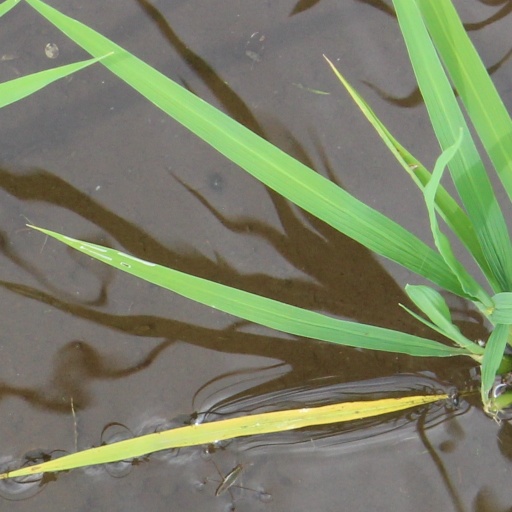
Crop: rice